Grigore Tocilescu

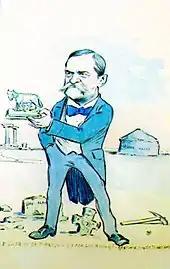
Grigore Tocilescu - caricature by Nicolae Petrescu Găină

In 1877 Tocilescu went to Moscow, to the Rumyantsev Museum, where he copied the book "From the Beginning of the First World" ("De-nceputul lumiei de-ntâiu"), written by Mihail Moxa, and sent the copy to "Bogdan Petriceicu Hasdeu", who published it in "Cuvente den batrâni" ( vol. I, 1878). The work is a universal history that begins with the "creation of the world", speaks of the Assyrians, Egyptians, Persians, then passes to the Romans. It makes a brief history of the Roman Republic, after which it lists the emperors of the West and the East until the establishment of the Turkish rule in Europe and ends with the first battles of the Turks with the Romanians in 1489. Later, he left for Paris to continue his studies in the French archives and libraries, about Dimitrie Cantemir. On this occasion he attended courses at the Collège de France and the "École Pratique de Hautes-Etudes" (Sorbonne).